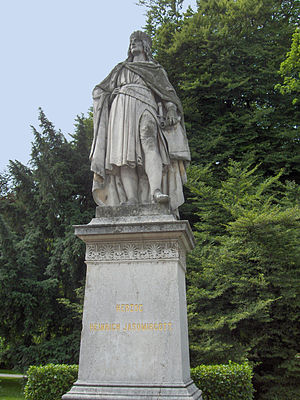
Henrik 2. af Østrig
Statue i Volksgarten, Wien
Heinrich II Jasomirgott var pfalzgreve ved Rhinen 1140-1141, markgreve af Ostarrîchi 1141-1156, hertug af Bayern 1143-1156, hertug af Østrig 1156-1177 af slægten Babenberg.